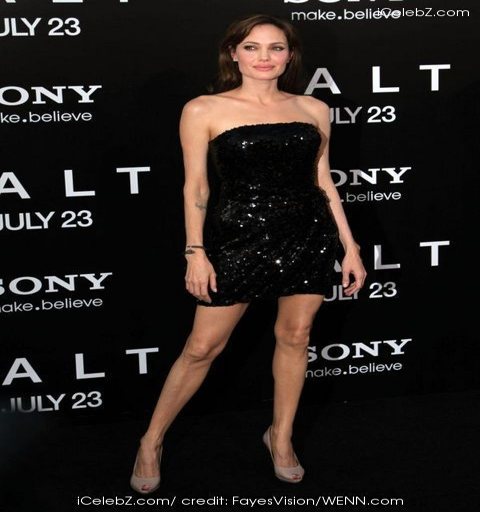
the movie premiere at the photo